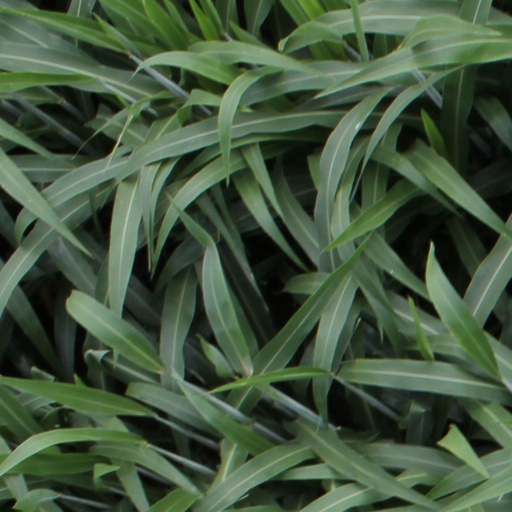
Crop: sorghum